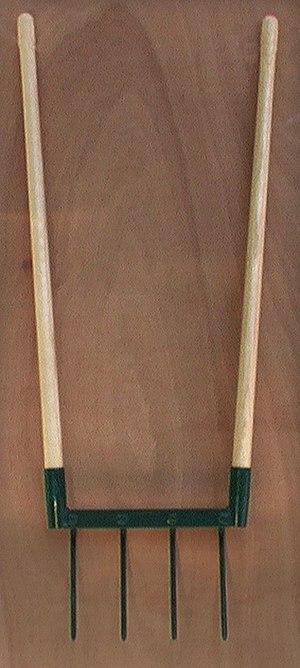
Une fourche à bêcher à 4 dents
La grelinette est un outil de jardinage basée sur le principe du levier. Elle a été inventée par André Grelin qui en a obtenu le brevet en 1964.